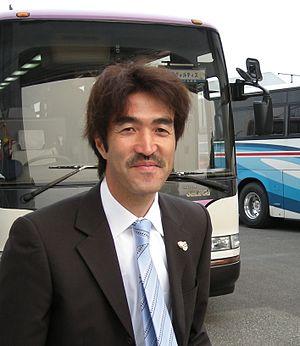
Naohiko Minobe est un footballeur japonais né le 12 juillet 1965 dans la préfecture de Shiga au Japon.